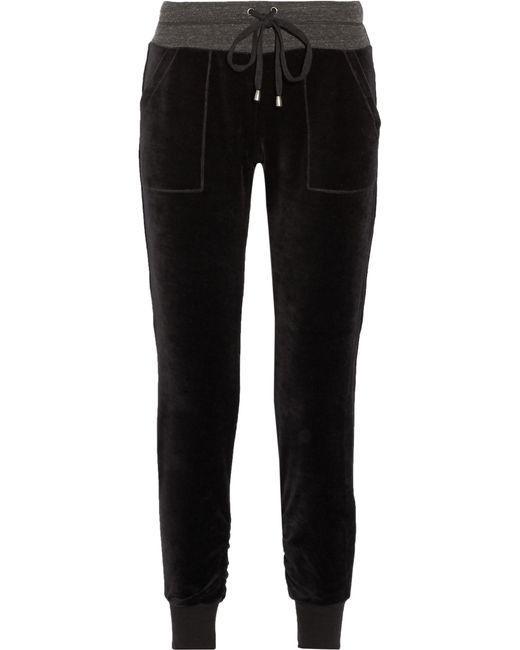
Schwarzer Thermo-Knöchelschnitt für Damen